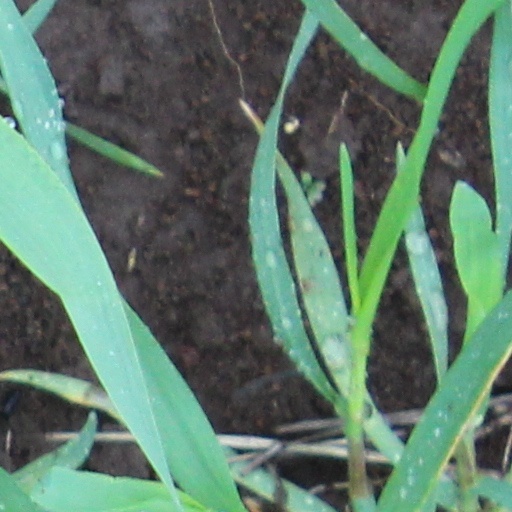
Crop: wheat